Share taxi

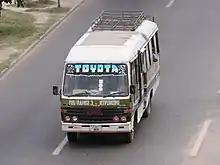
A "dala dala" in the city of Dar es Salaam

Minibus public transports in Rwanda may be called coaster buses, share taxis, or "twegerane". The latter could easily be a word meaning "stuffed" or "full". As of 2020, in Kigali, Rwanda, syndicates include RFTC, Kigali Bus Services, and Royal Express.